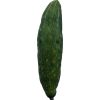
Label: Cucumber 3